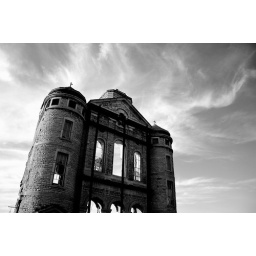
Demolition in black and white